Ghosts of the American Civil War

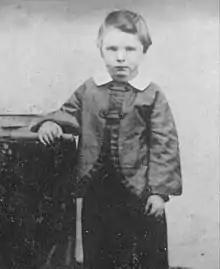
Willie Lincoln, who died in the White House during his father's presidency

Abraham Lincoln has long been said to haunt the White House. First Lady Grace Coolidge, wife of President Calvin Coolidge, was the first to claim to spot Lincoln's ghost. She claimed to see Lincoln looking at the Potomac River sadly from the Oval Office. Carl Sandburg claimed to have "sensed" Lincoln do the same as well. Both Queen Wilhelmina of the Netherlands and Eleanor Roosevelt allegedly saw Lincoln's ghost during World War II in the Lincoln Bedroom (Lincoln's office during the war); the Queen admitted to fainting after seeing Lincoln in his top hat. Margaret Truman heard a tapping sound attributed to the ghost so often that Harry Truman ordered the White House renovated. Gerald Ford's daughter Susan Ford made a point of never sleeping in the Lincoln Bedroom, out of fear of Lincoln's ghost. Maureen Reagan claimed to see Lincoln's ghost in the Lincoln Bedroom as well during the administration of her father, Ronald Reagan. Others who have sensed or reportedly seen Lincoln's ghost were Harry Truman and Fala. Lincoln's ghost was reportedly seen outside of the White House as well. In Loundonville, New York, Lincoln's ghost was said to haunt a house that was owned by a woman who was present at Ford's Theatre when Lincoln was shot by John Wilkes Booth. Other Lincoln hauntings included his grave in Springfield, Illinois, a portrait of Mary Todd Lincoln and a phantom train on nights in April along the same path his funeral train followed from Washington, D.C. to Springfield.